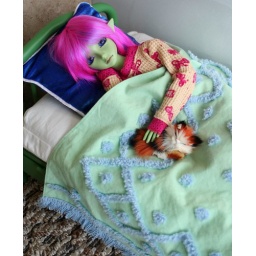
Grynn &amp;amp; her cat sleeping in